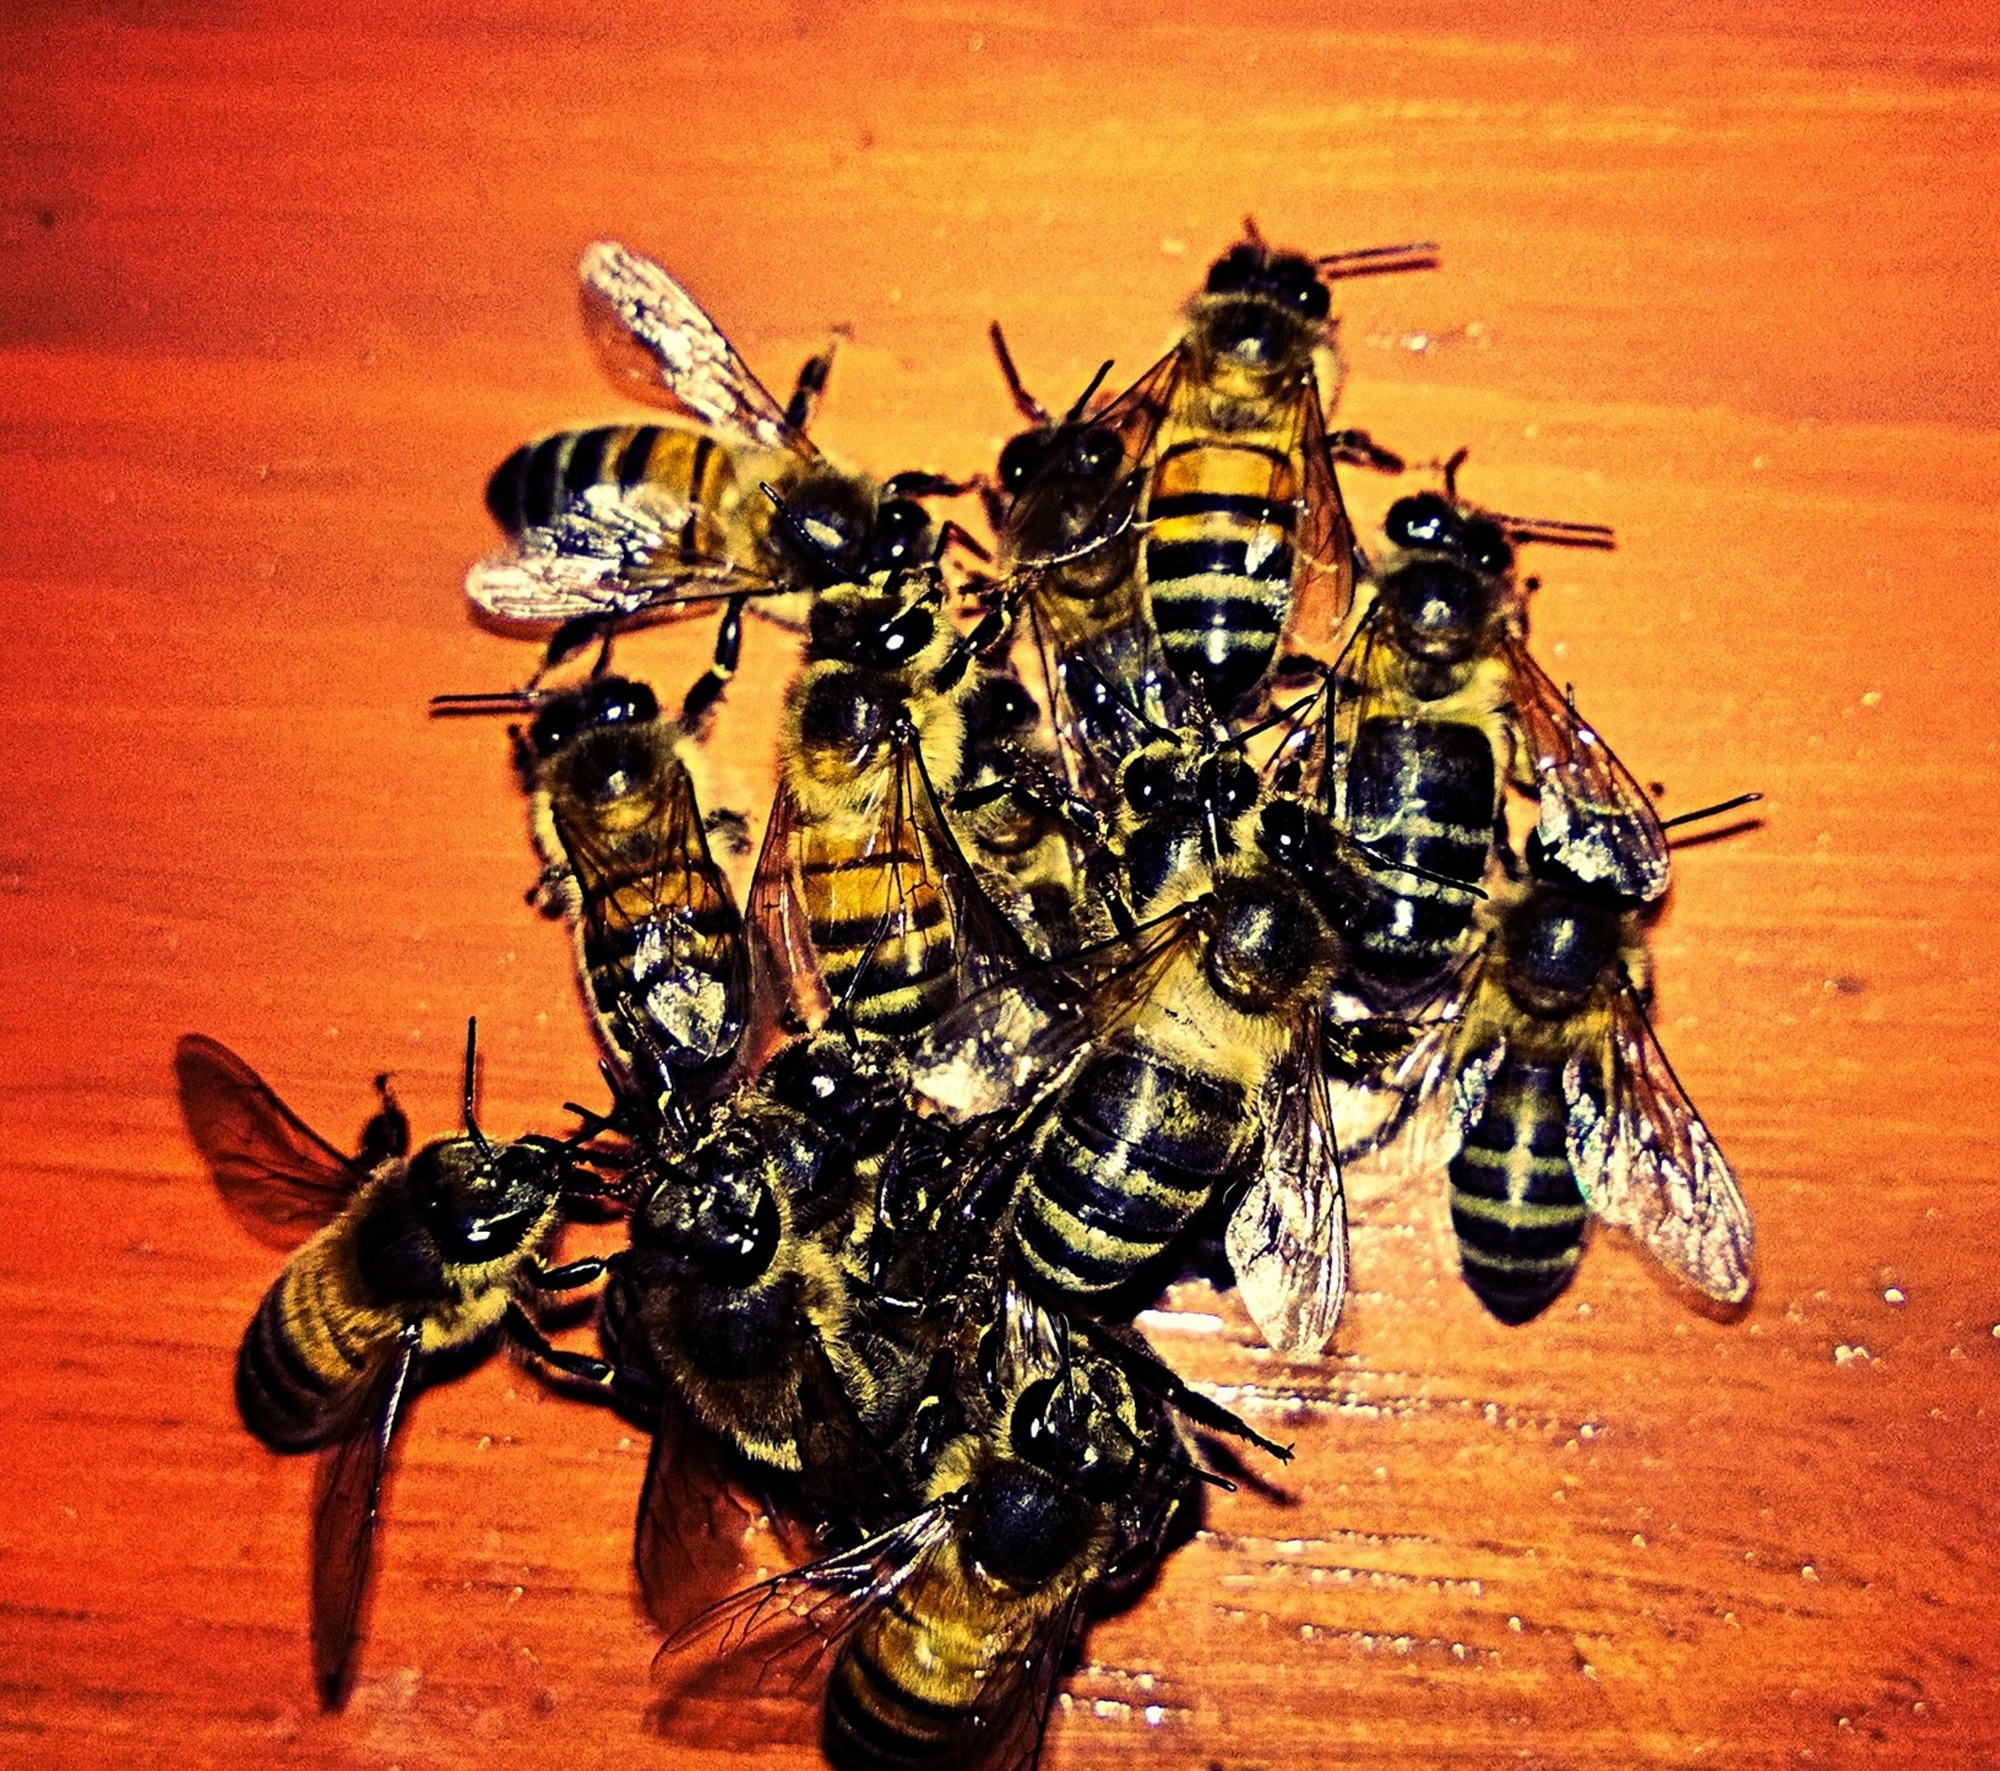
insect, machine, invertebrate, animals, insects, bees, membrane winged insect